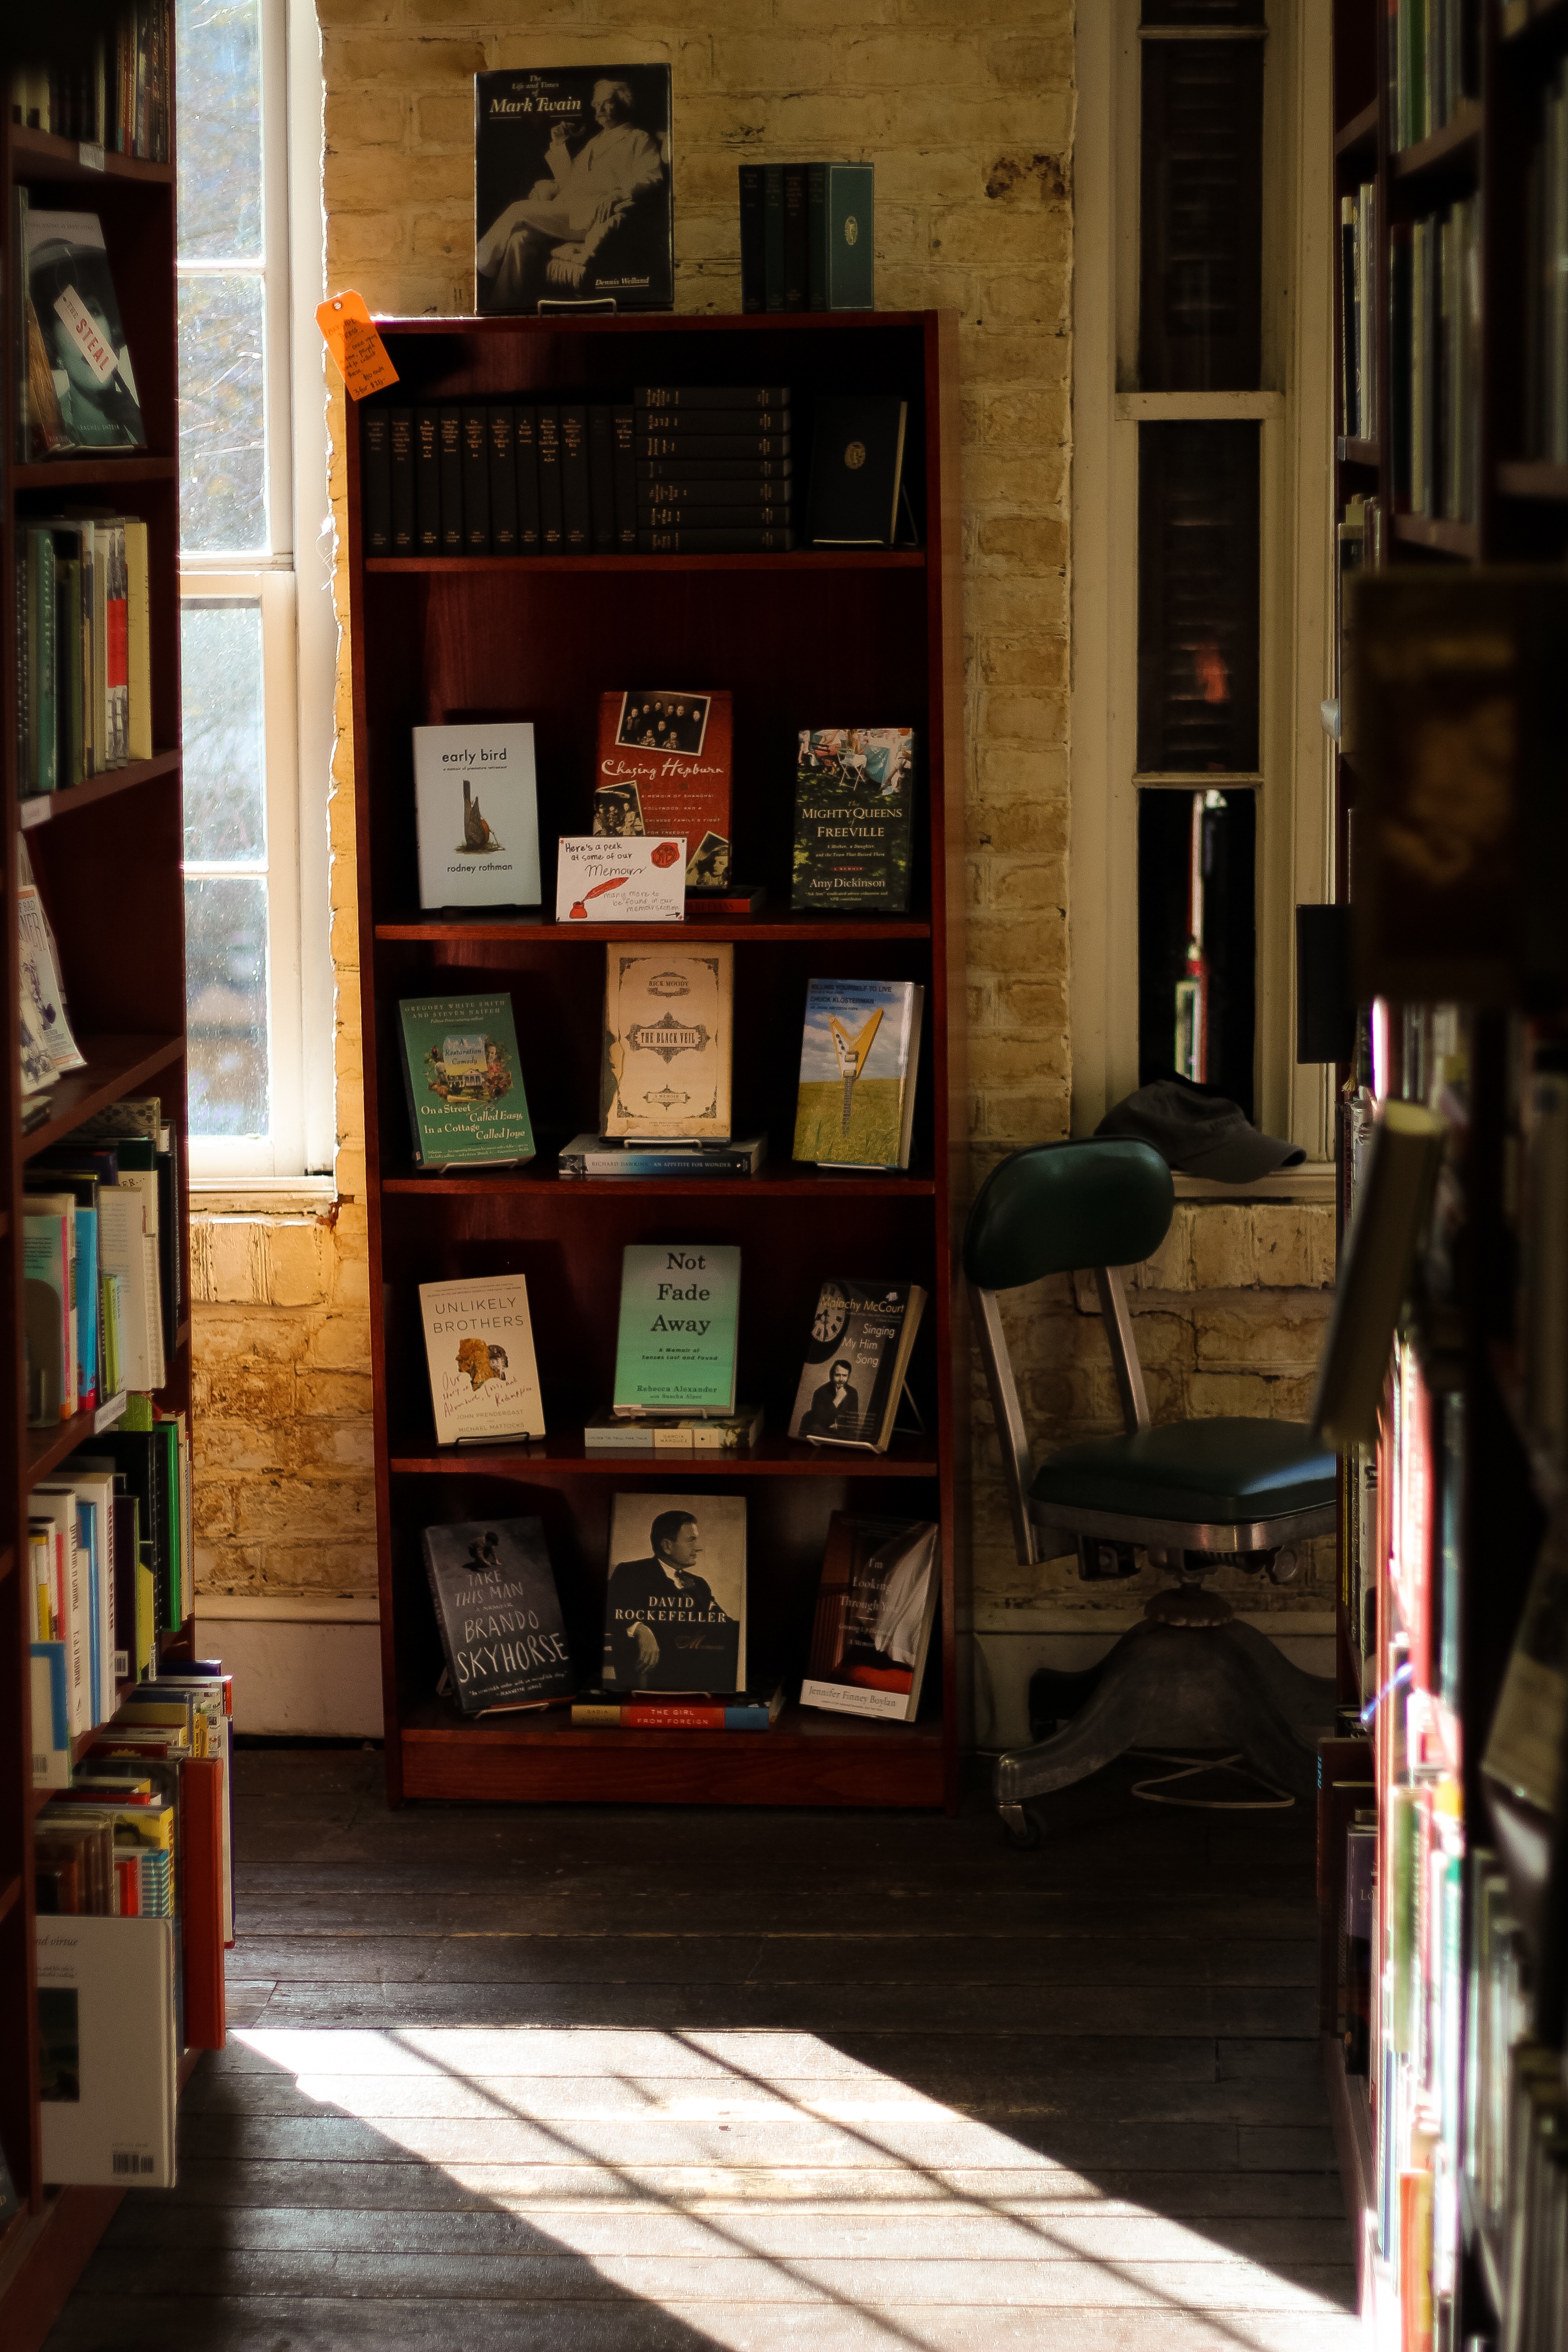
wood, home, color, furniture, interior design, art, design, tourist attraction, bookselling